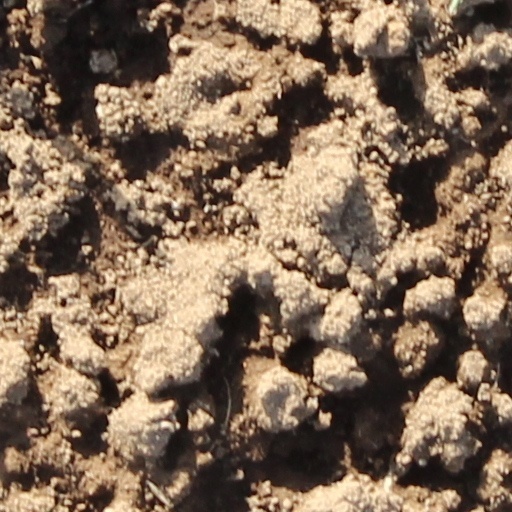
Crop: wheat